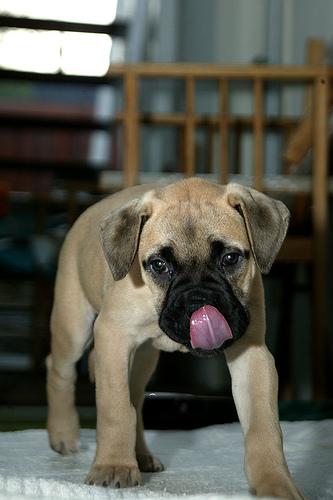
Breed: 231-n000077-bull_mastiff